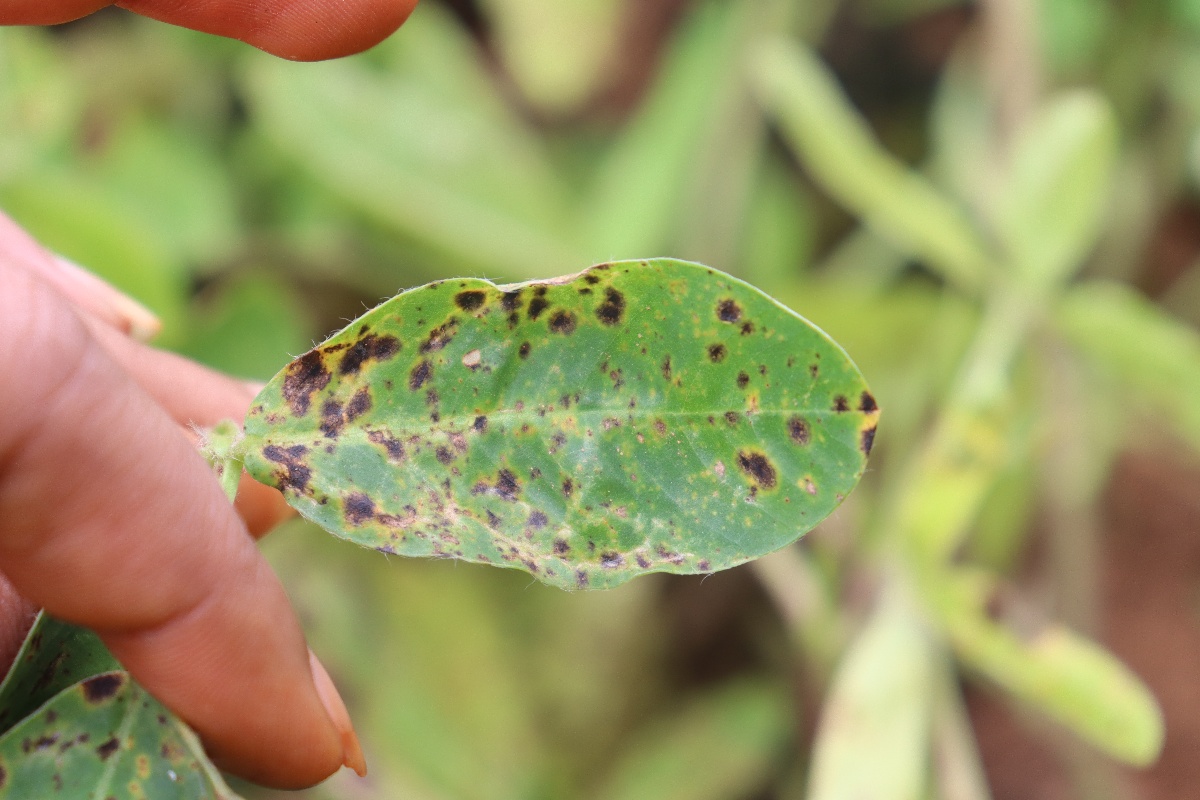
Label: late leaf spot